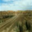
Label: plain